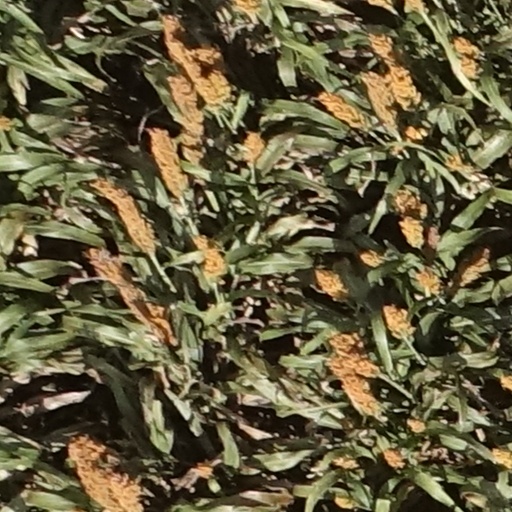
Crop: sorghum